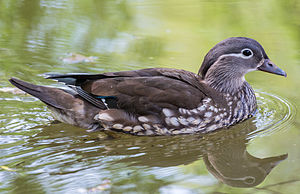
Aix (fugleslægt)
En hun af mandarinand (Aix galericulata)
En hun af mandarinand (Aix galericulata)
Aix er en slægt af fugle i familien af egentlige andefugle med to arter, der er udbredt i henholdsvis Nordamerika og Eurasien.